Russian Jack Springs Park

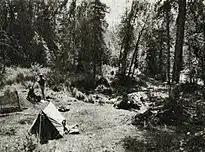
View of the fledgling park in 1959. Due to the prison farm which operated on the same tract of land, recreational uses were limited at the time to day camping (shown here) and picnicking.

The land was sold by the War Assets Administration to the City of Anchorage in 1948 for . The City was interested in both the land itself and the freshwater springs on it, which they hoped might function as a water source. In 1951, they created a minimum security prison farm on 26 acres of the site. With three Quonset huts, the farm initially housed forty prisoners convicted of mostly alcohol-related misdemeanors. Sentences were often between 30 and 90 days, and those at the farm would have to work around town, cut firewood, and grow food. The farm lacked fences and was mostly self-sufficient. It was moved to Point Campbell in 1968 and closed soon after; the land at Russian Jack was turned into a golf course the following year. Operating concurrently with the prison farm was the Girl Scout's Winding Trails Day Camp, established in 1952.